May Leiba

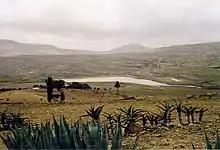
May Leiba

May Leiba is a reservoir located in the Dogu’a Tembien "woreda" of the Tigray Region in Ethiopia. It is named after the May Leiba River. The earthen dam that holds the reservoir was built in 1998 by the Relief Society of Tigray.